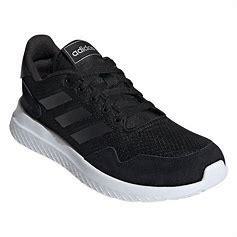
Brand: Adidas
Model: Archivo